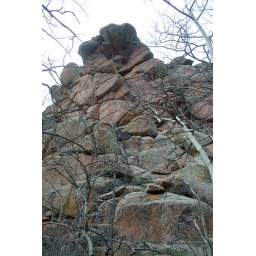
Taken while hiking the turtle rock trail in the Vedauwoo area